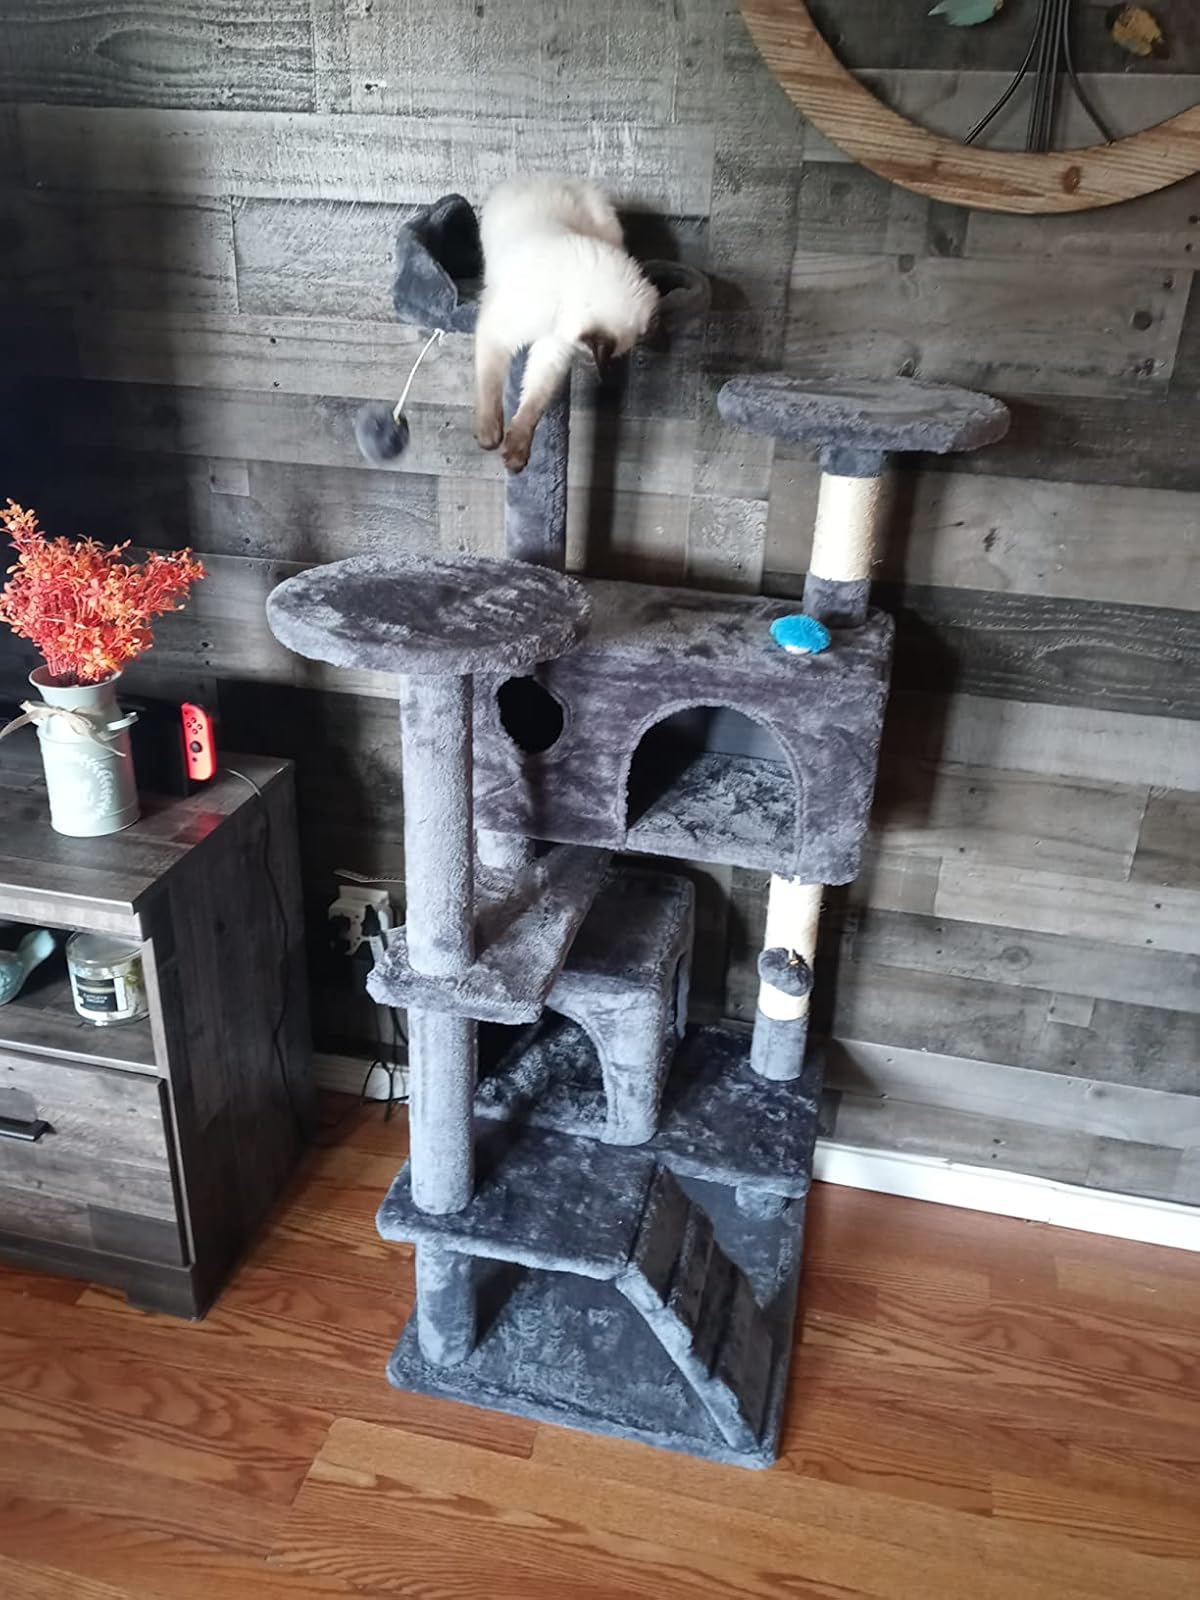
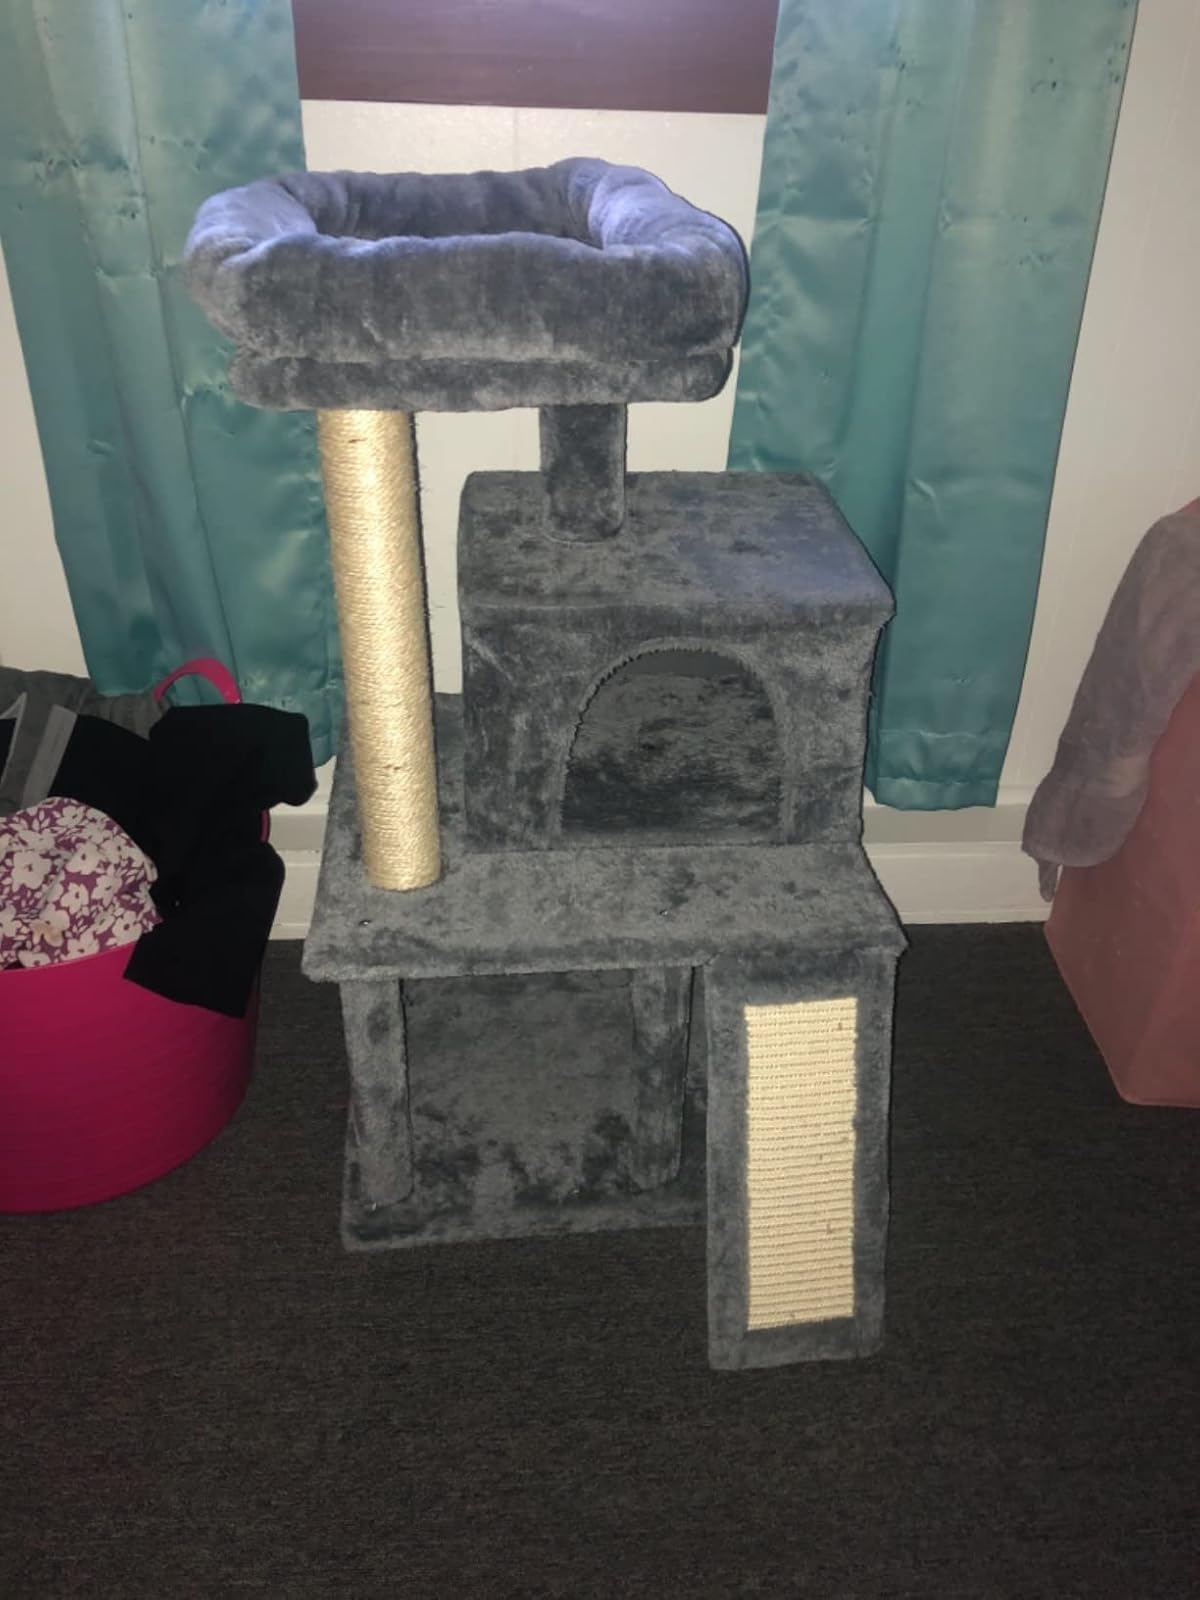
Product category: items_cat tree
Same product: no